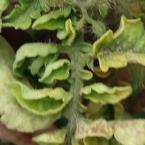
Crop: Tomato
Condition: virosis-d